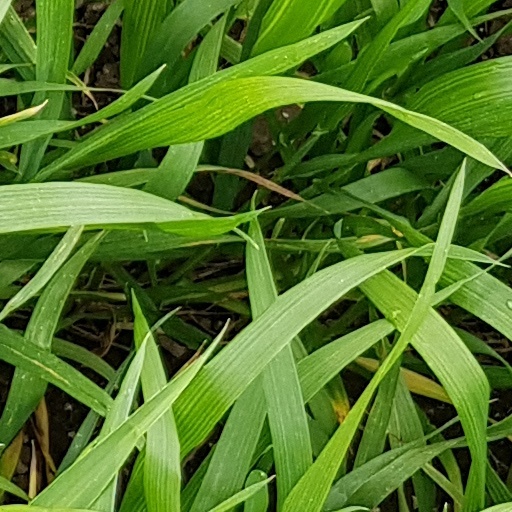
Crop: wheat